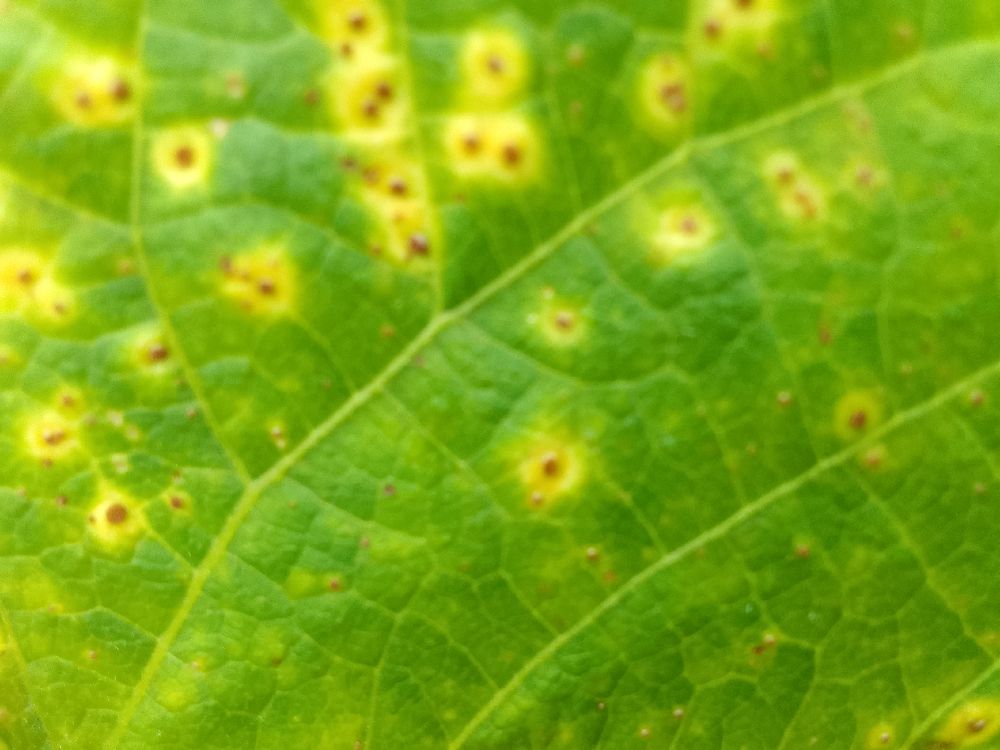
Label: rust